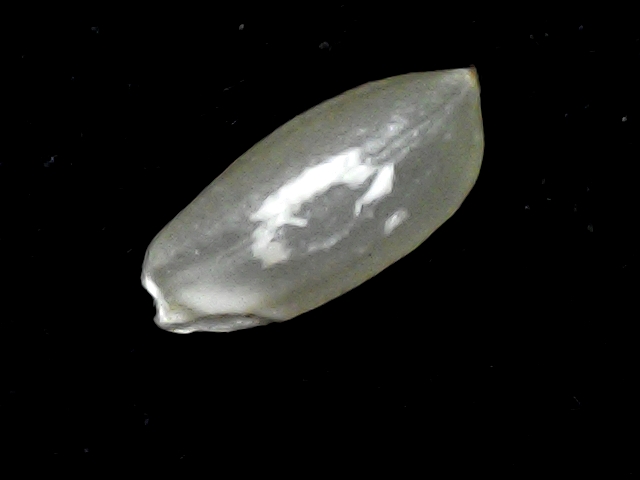
Rice variety: BD39